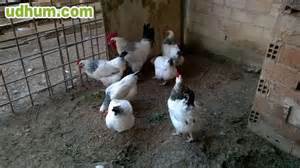
Label: gallina